Anna Pavlova

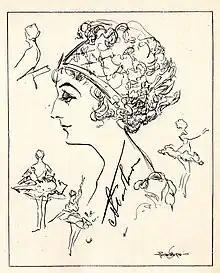
Signed drawing by Manuel Rosenberg 1924

After the first Paris season of Ballets Russes, Pavlova left it to form her own company. It performed throughout the world, with a repertory primarily of abridgements of Petipa's works and pieces choreographed specially for her. Going independent was